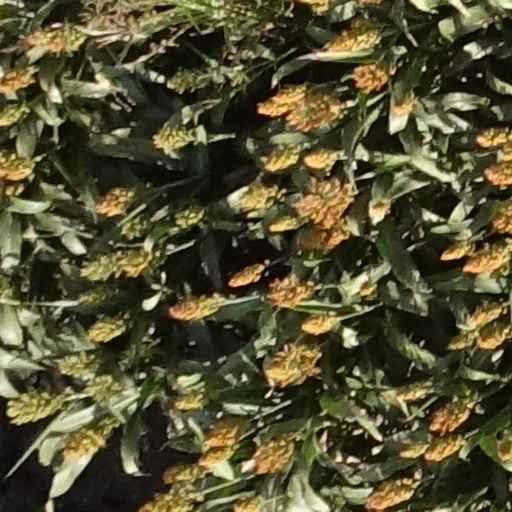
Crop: sorghum